Presbyterian Church in the United States of America

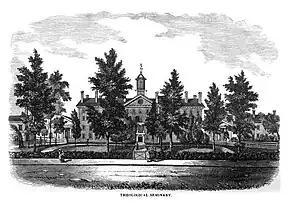
Princeton Theological Seminary in the 1800s

The origins of the Presbyterian Church is the Protestant Reformation of the 16th century. The writings of French theologian and lawyer John Calvin (1509–64) solidified much of the Reformed thinking that came before him in the form of the sermons and writings of Huldrych Zwingli. John Knox, a former Catholic priest from Scotland who studied with Calvin in Geneva, Switzerland, took Calvin's teachings back to Scotland and led the Scottish Reformation of 1560. As a result, the Church of Scotland embraced Reformed theology and presbyterian polity. The Ulster Scots brought their Presbyterian faith with them to Ireland, where they laid the foundation of what would become the Presbyterian Church of Ireland.